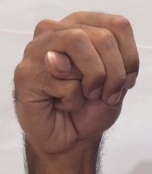
ASL sign: M